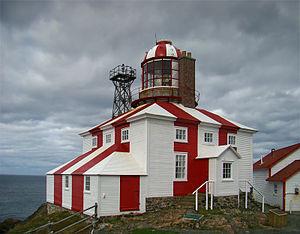
Cap Bonavista, Péninsule Bonavista, Est de Terre-Neuve, Canada. Construit au début du XIXè siècle, ce phare entra en opération en 1843. Aujourd'hui, c'est un site historique provincial.
La péninsule de Bonavista est une des nombreuses péninsules de la côte est de Terre-Neuve au Canada. Elle fait 85 km de longueur par 15 à 40 km de largeur, dont 19 km à son point d'attache. La péninsule sépare la baie de Bonavista, au nord, de la baie Trinity au sud. Elle est reconnue comme le premier endroit où l'explorateur Jean Cabot a touché terre en Amérique en 1497.
Terre-Neuve est une grande île située au large de la côte atlantique de l'Amérique du Nord. Elle fait partie du territoire de la province canadienne de Terre-Neuve-et-Labrador ; la capitale de la province, Saint-Jean, se trouve sur l'extrémité est de l'île, le point le plus oriental de l'Amérique du Nord. Ce territoire est devenu une province canadienne en 1949.